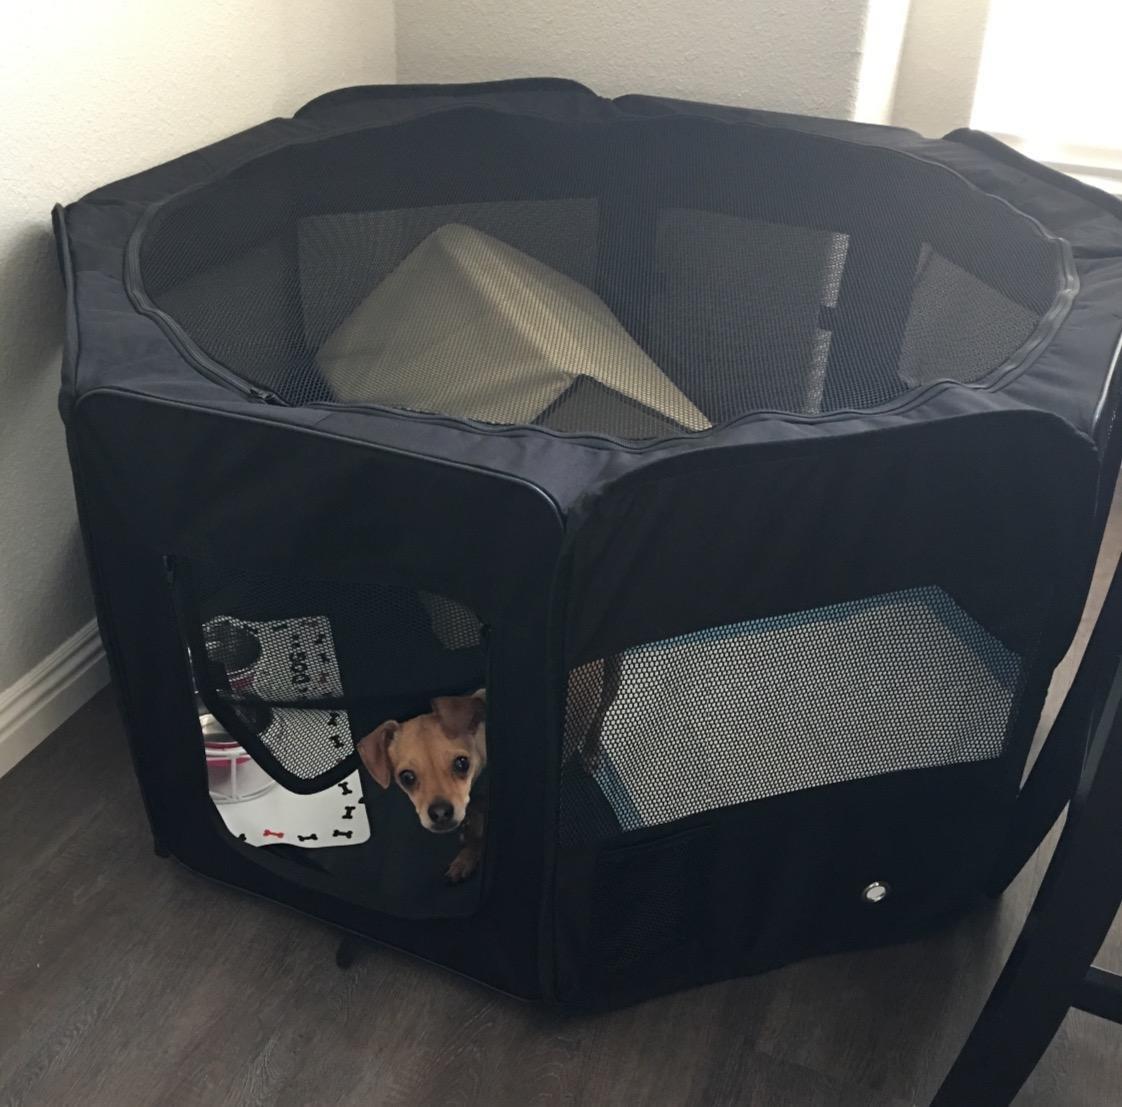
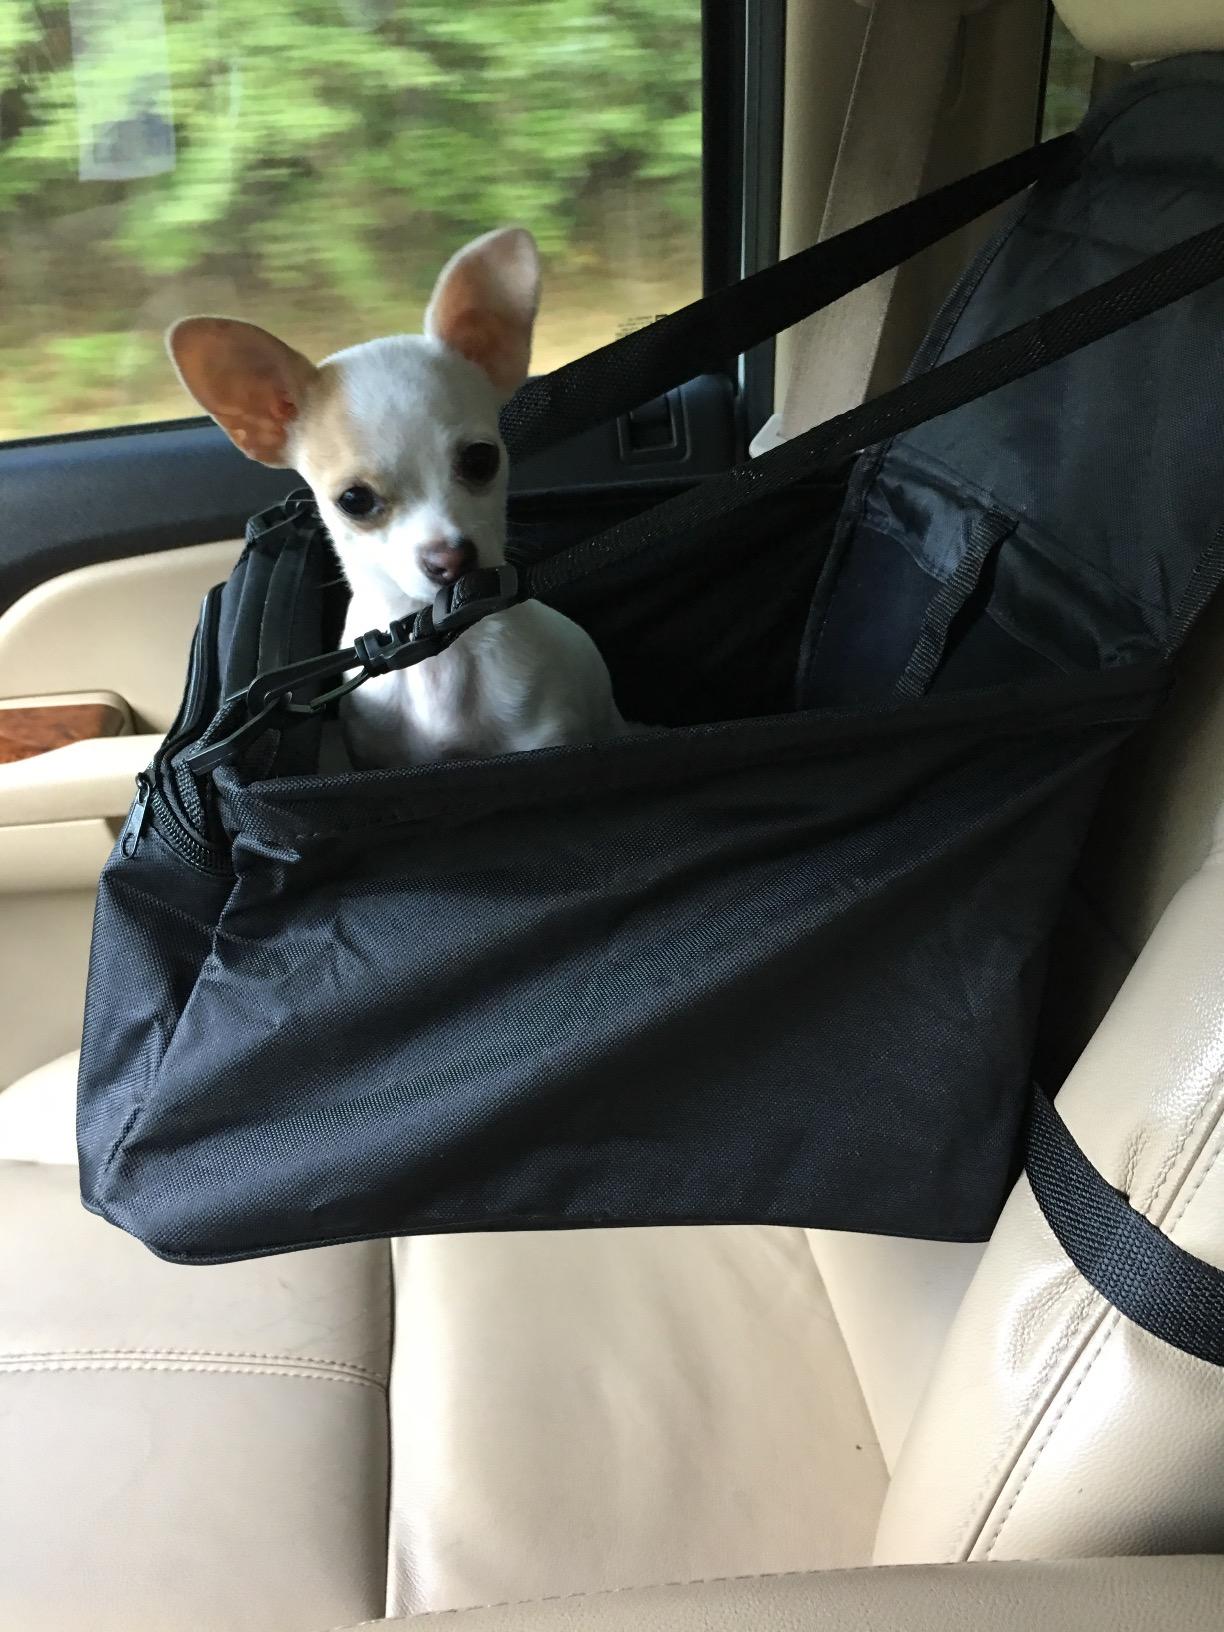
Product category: items_kennel
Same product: no